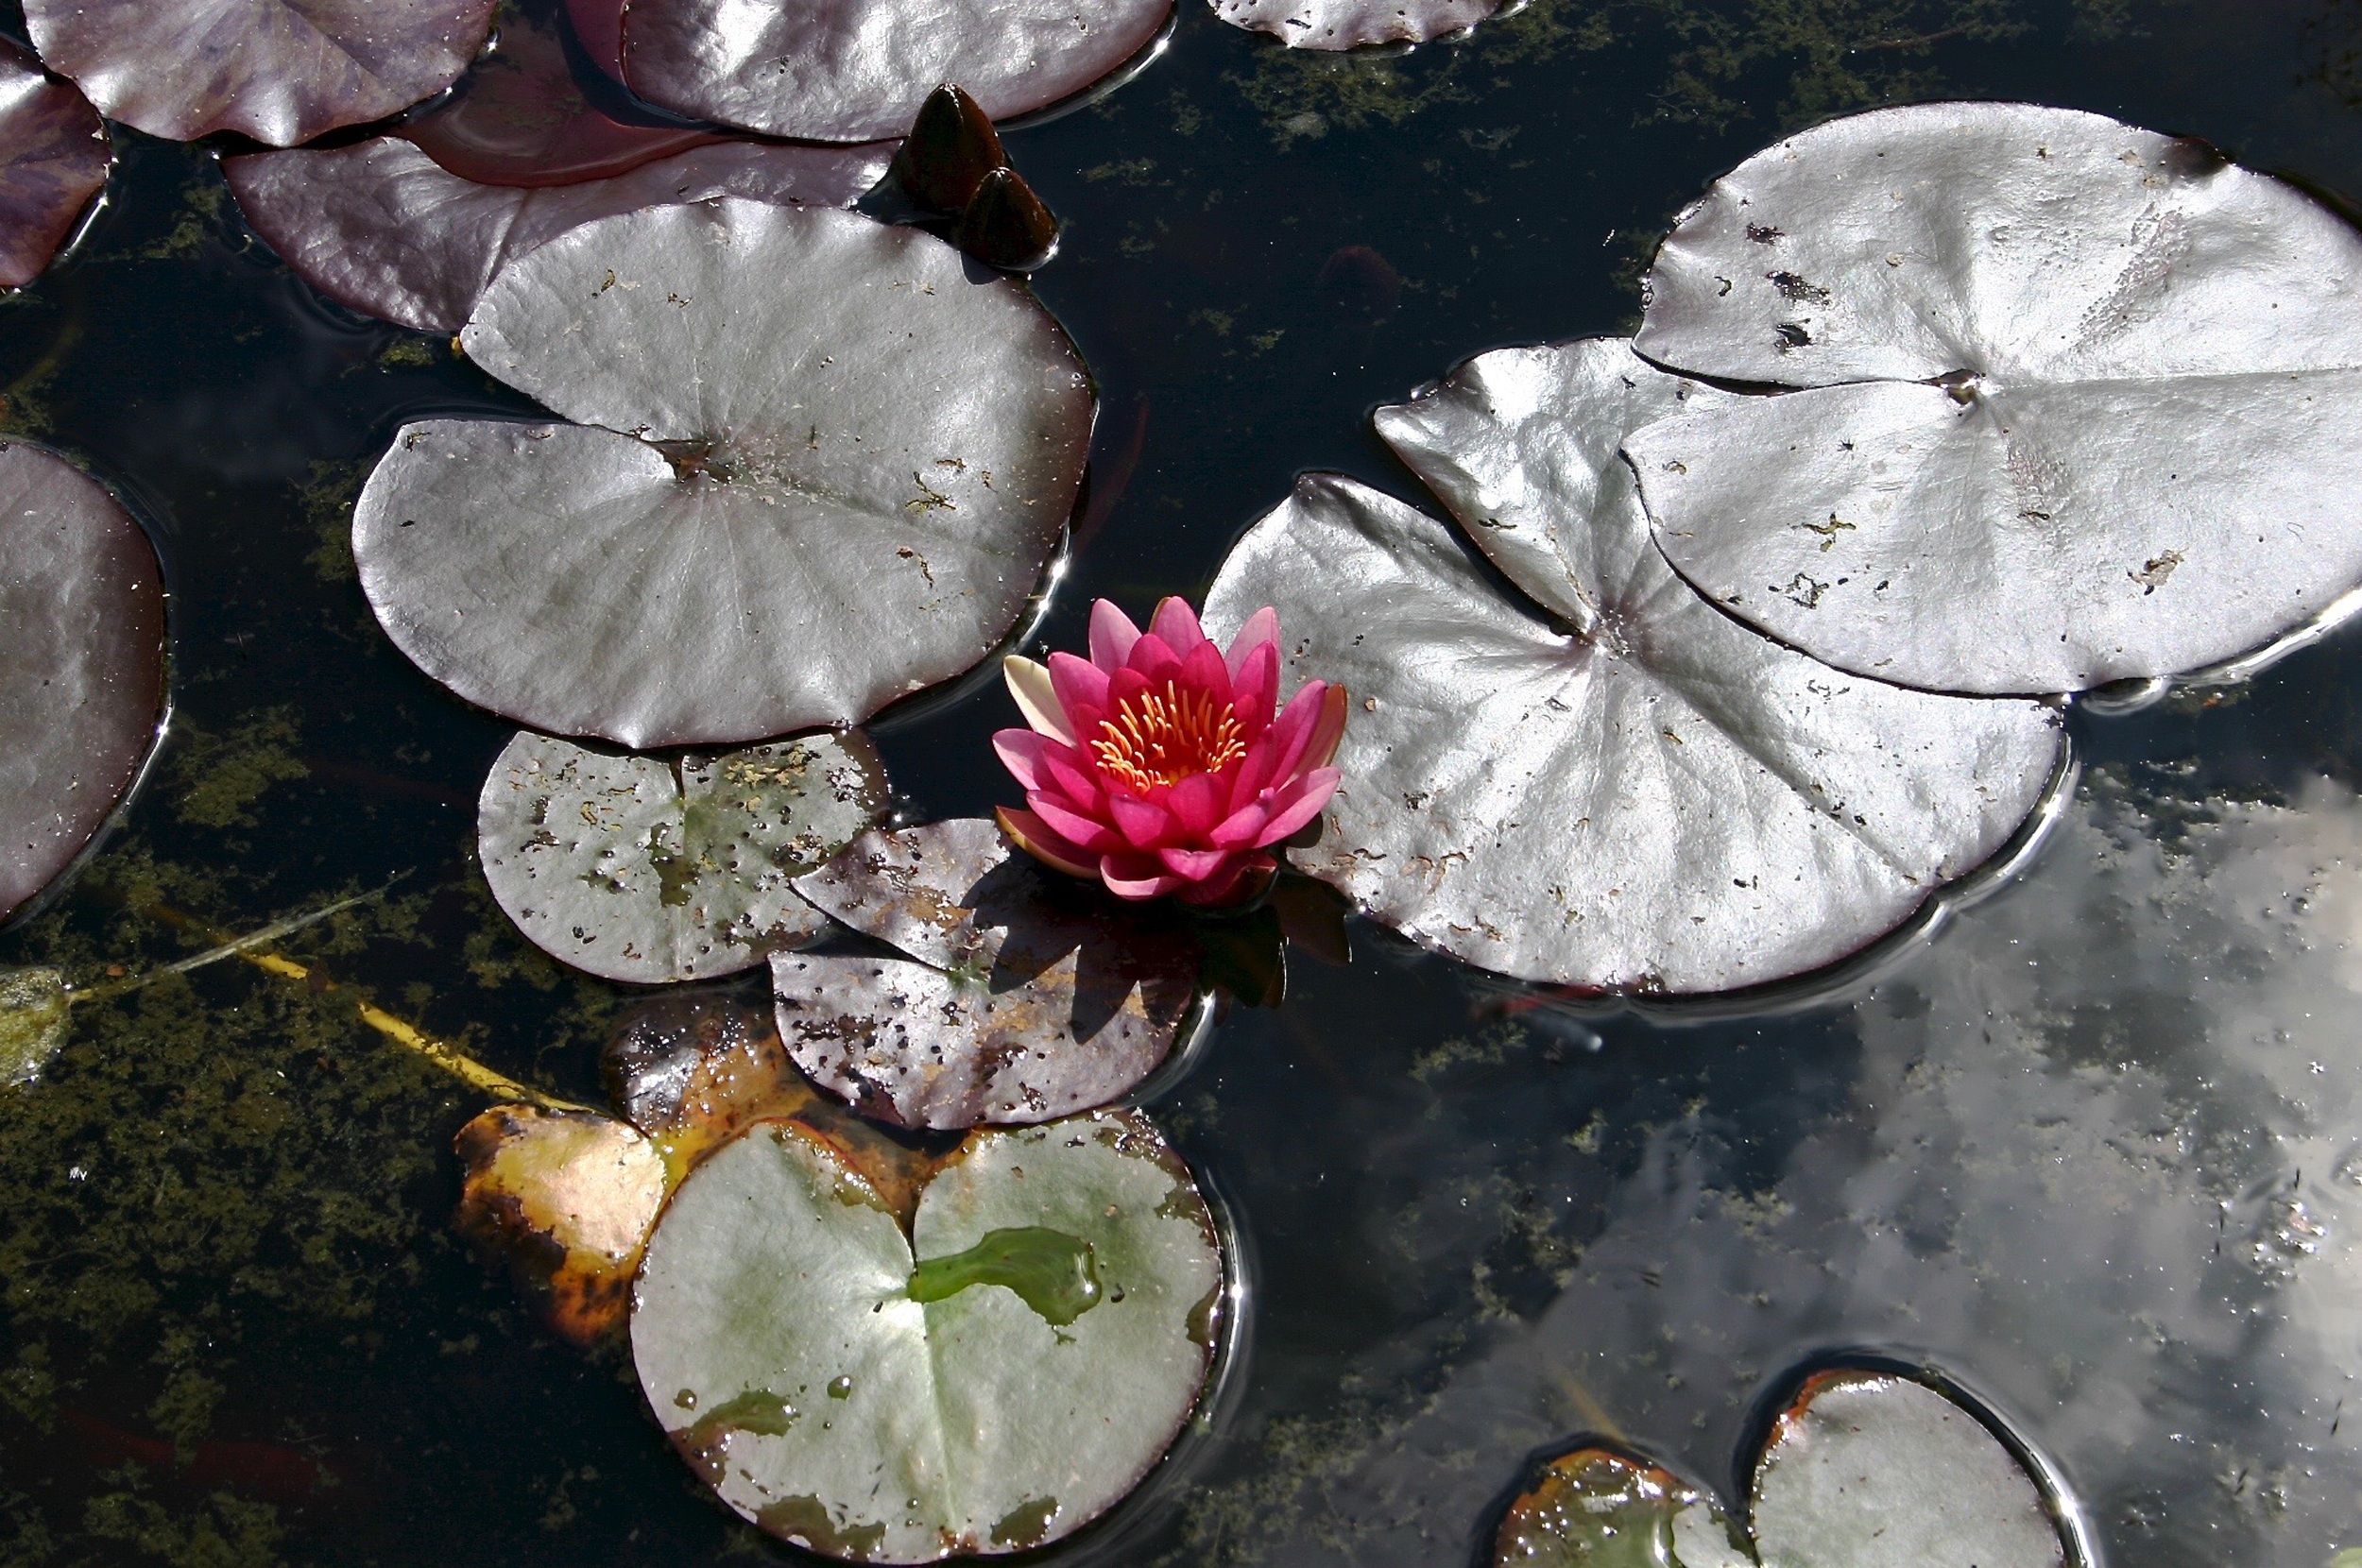
water, nature, blossom, plant, leaf, flower, petal, bloom, pond, autumn, botany, pink, aquatic plant, flora, season, water lily, floristry, mirroring, macro photography, lake rose, nuphar lutea, pond plant, pink water lily